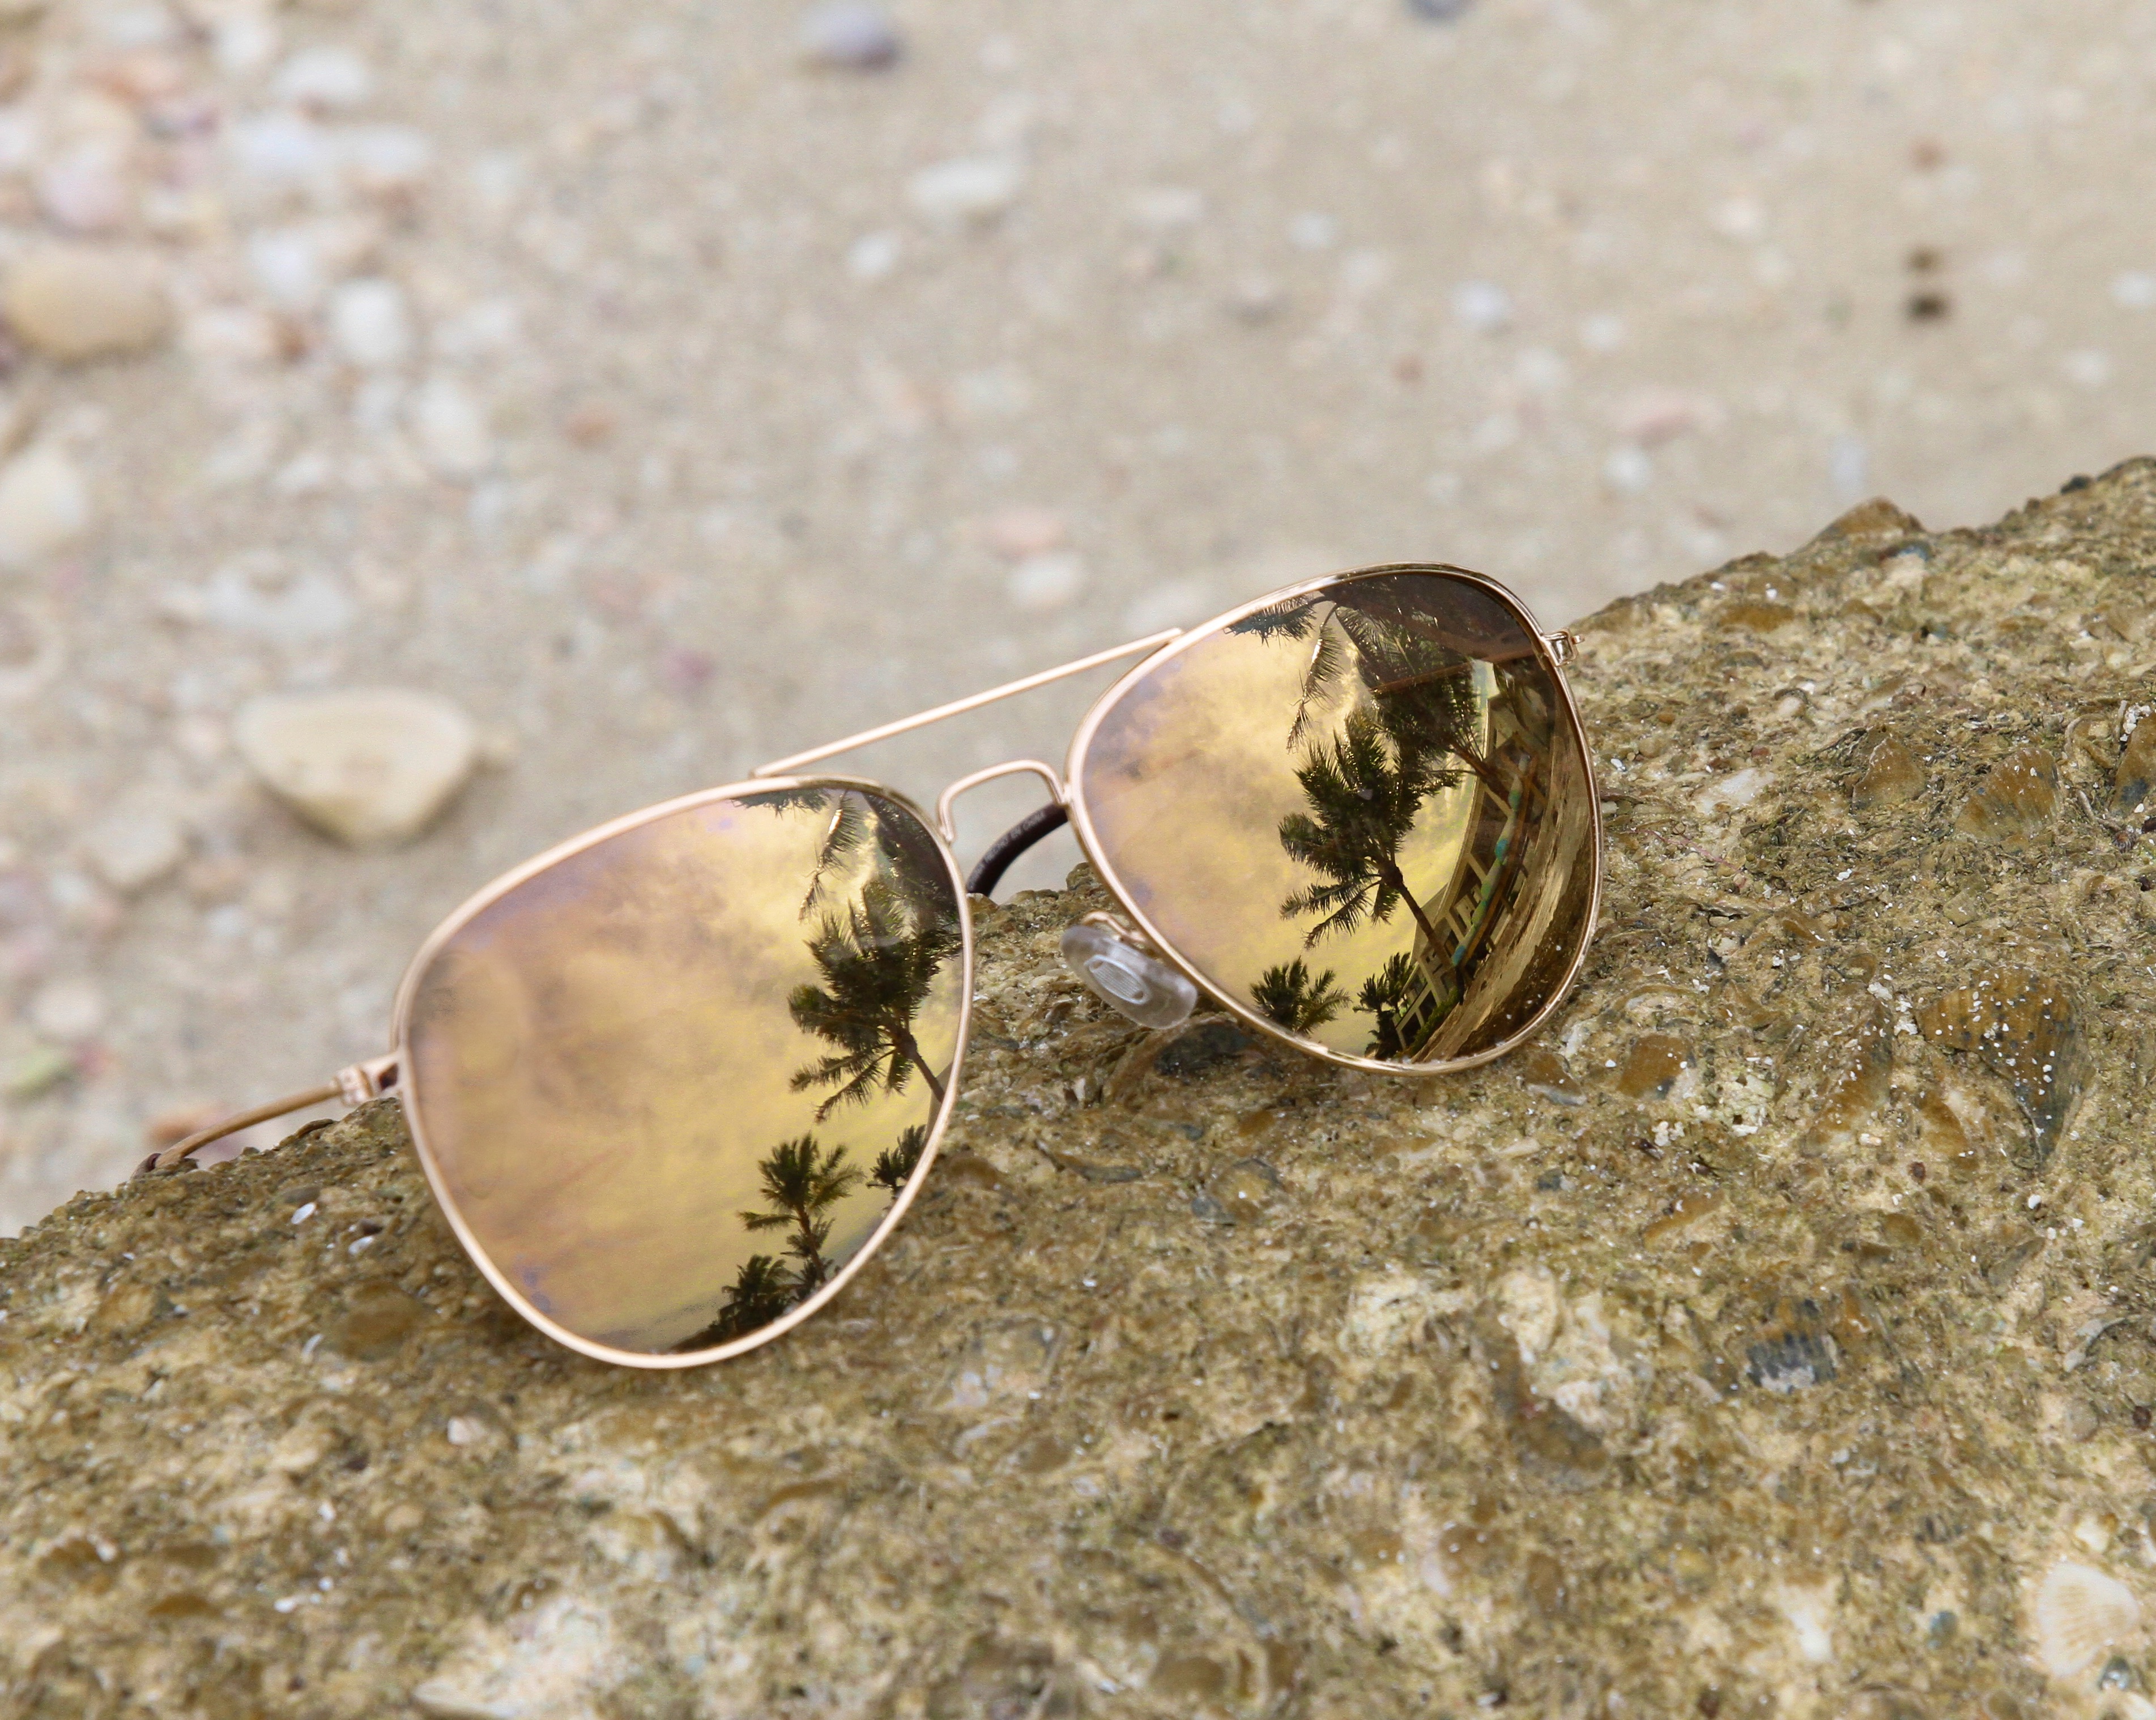
jewellery, silver, sunglasses, gemstone, fashion accessory